Louis Riel (comics)

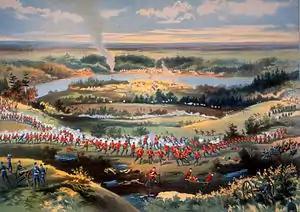
Contemporary print of the Battle of Batoche, on which Brown based the cover to "Louis Riel" 8

Over the next several years, the Métis, unhappy with the Canadian government's handling of their land rights, move farther west across the Prairies. There as well, they see their petitions to the government repeatedly ignored and their rights trampled on. Finally, after being ignored for too long, the Métis search for Riel in Montana, in the hope that his return will force the Canadians to take their claims seriously. He is reluctant at first, as he has started a family and settled down as a schoolmaster. In the hopes that he will get money from the Canadian government for his tenure administering the Red River settlement (by this time known as Winnipeg), he moves his family to Batoche (now in Saskatchewan) in mid-1884. Macdonald has returned to the prime ministership and conspires with George Stephen, president of the financially burdened Canadian Pacific Railway, to use the situation to gain support for finishing the railway. By inciting a violent revolt amongst the Métis, the government can justify funding the railway to move troops to the Prairies. The Métis under Riel respond with arms as intended. Riel declares "Rome has fallen!" and breaks from the Catholic Church. He breathes the Holy Spirit into his followers, thereafter known as the Exovedate. Tensions build until the bloodshed at the Battle of Duck Lake, where Riel and his followers drive back the North-West Mounted Police. Macdonald takes this as a cue to send two thousand troops to the area. At the Battle of Fish Creek, the outnumbered Métis manage to drive back the Canadians, but at the Battle of Batoche, while Riel is increasingly immersed in religious activities, the Métis finally suffer defeat. In the hope that his trial will provide an opportunity to get the Métis' story to the public, Riel surrenders instead of fleeing.